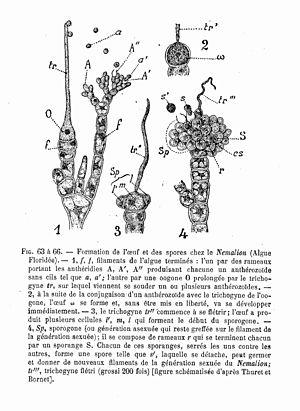
Némalion - formation de l'oeuf &amp
L'ordre des Nemaliales est un ordre d'algues rouges de la sous-classe des Nemaliophycidae, dans la classe des Florideophyceae.